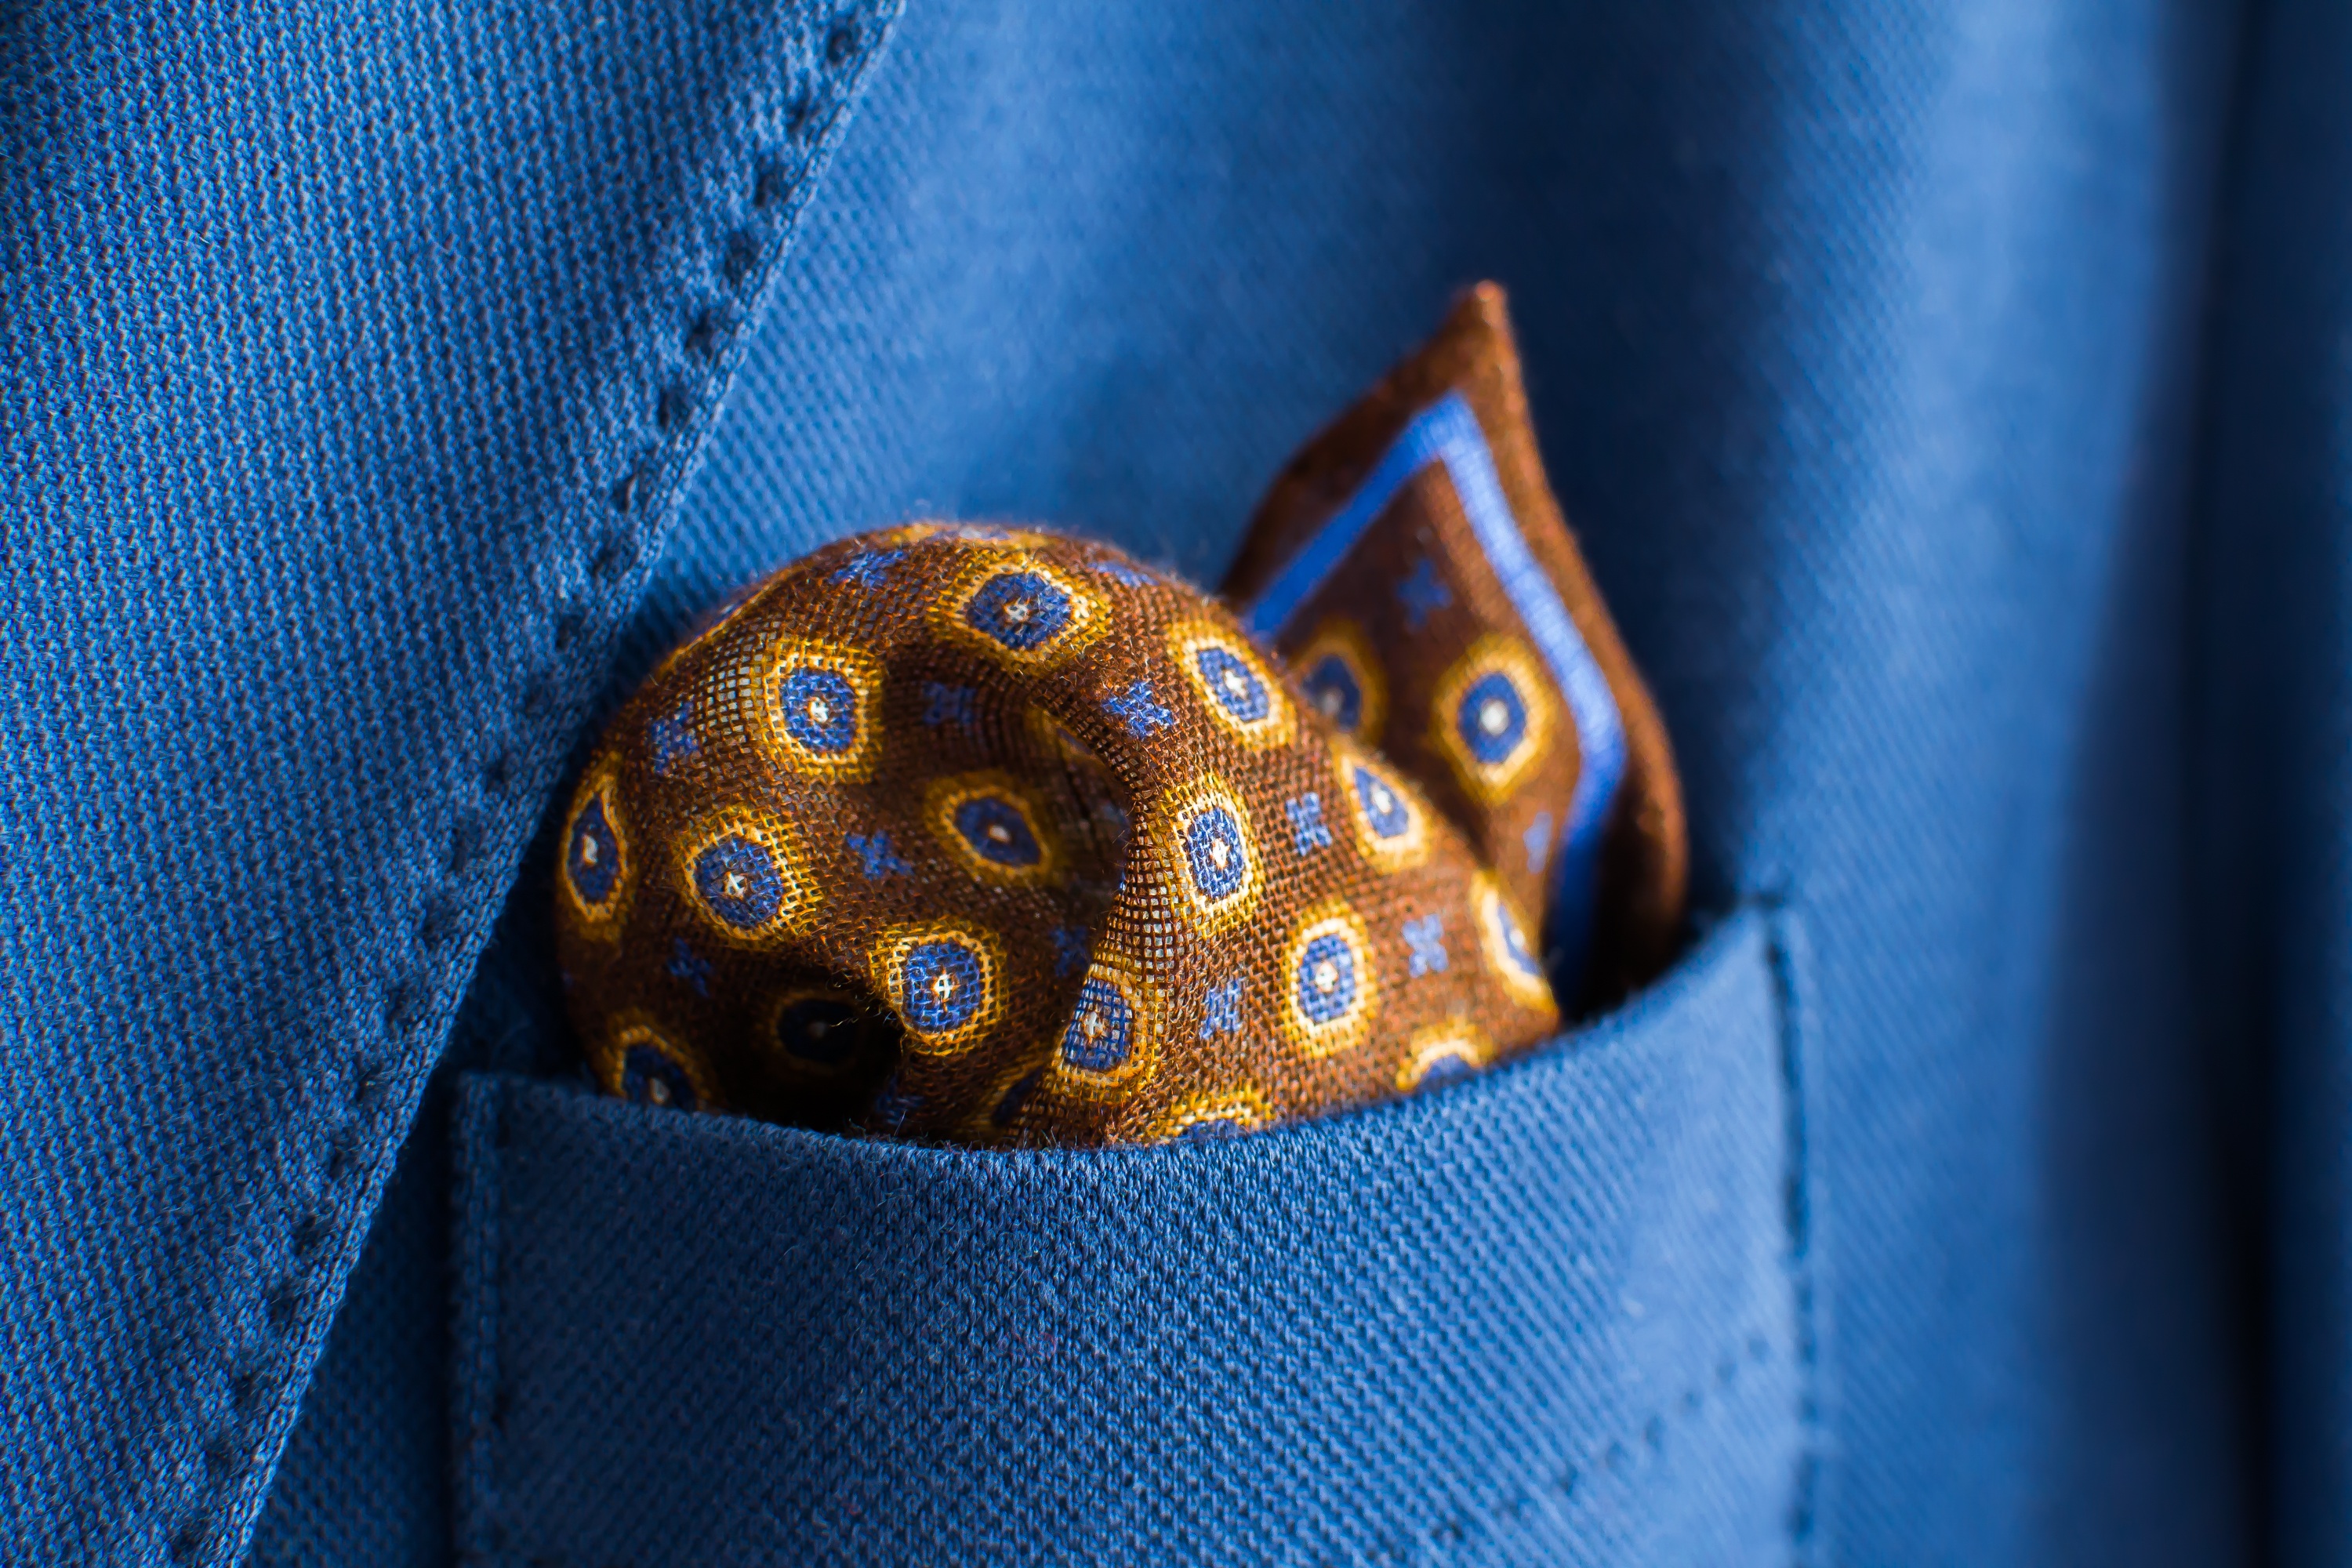
hand, shoe, photography, pattern, red, color, brown, blue, yellow, jacket, fabric, close up, design, footwear, pocket, macro photography, handkerchief